Describe the emotion expressed in this image:  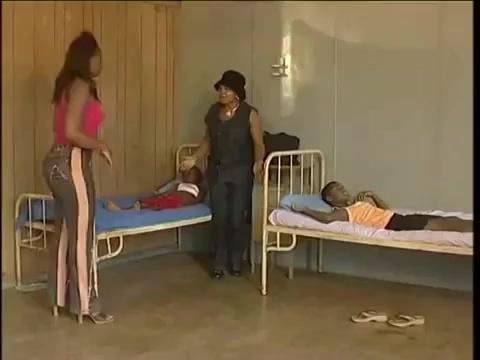
This person displays Pain, valence and arousal with low intensity.